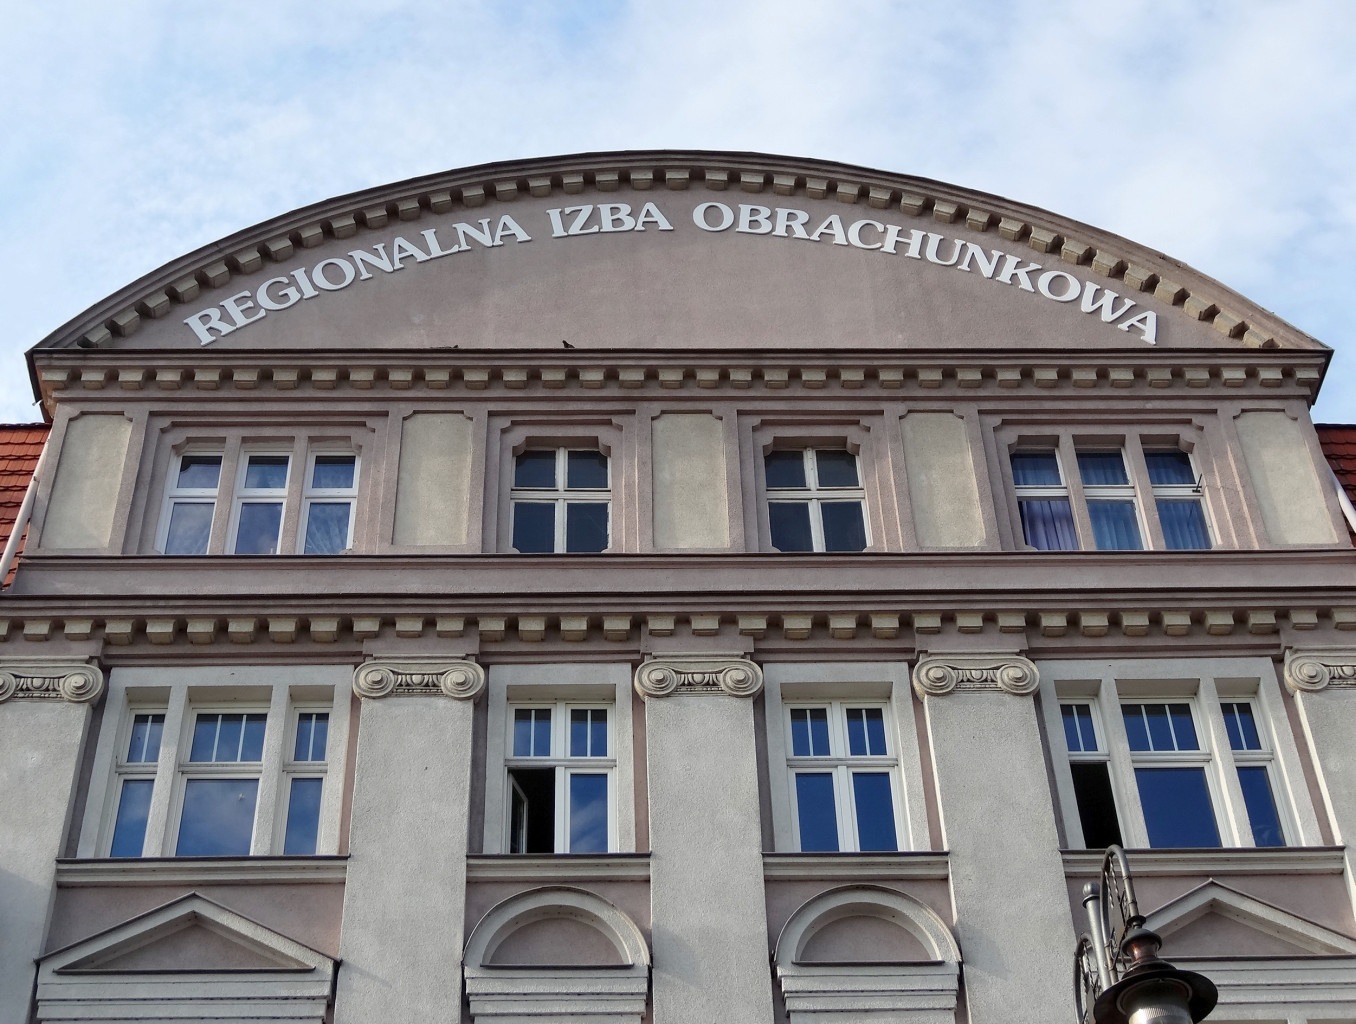
architecture, window, building, palace, landmark, facade, property, exterior, poland, synagogue, estate, classical architecture, bydgoszcz, reg izba obrachunkowa